Broken Hearts (film)

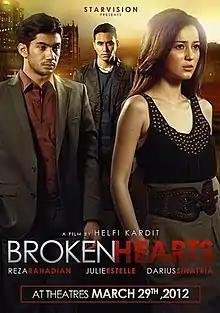
Film poster

Broken Hearts is a 2012 Indonesian film written and directed by Helfi Kardit, and stars Julie Estelle and Reza Rahadian.